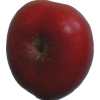
Label: nectarine_flat